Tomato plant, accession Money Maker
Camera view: vertical (180 deg); turntable rotation: 300 degrees
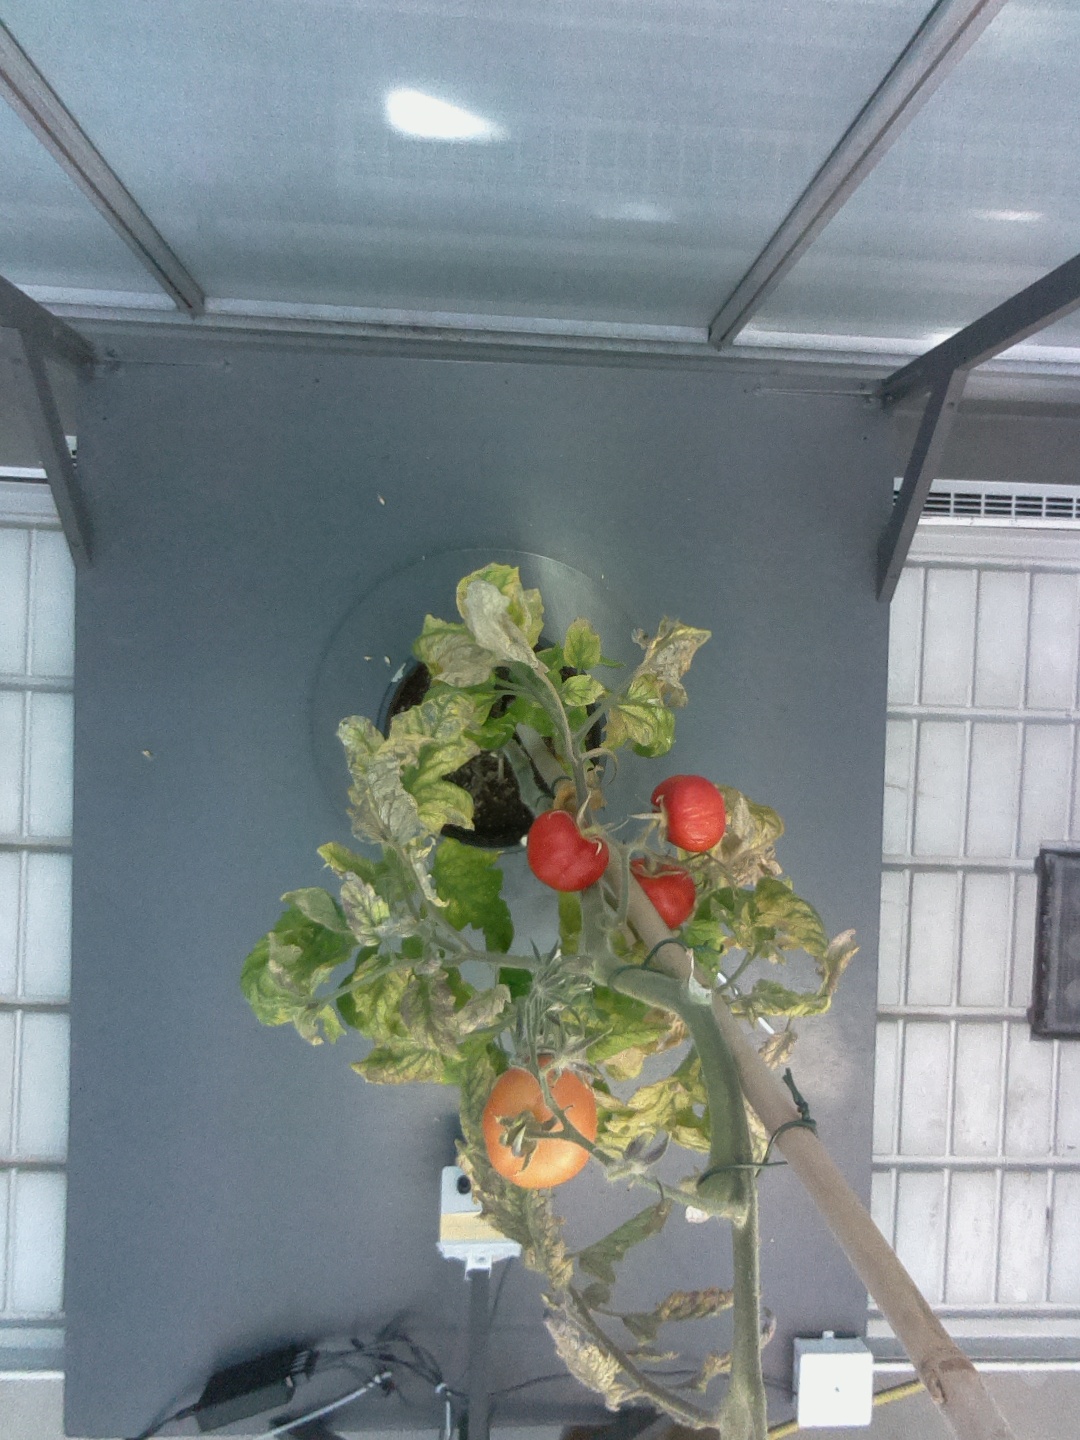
BBCH growth stage 85: 50%-60% of fruits show typical fully ripe color